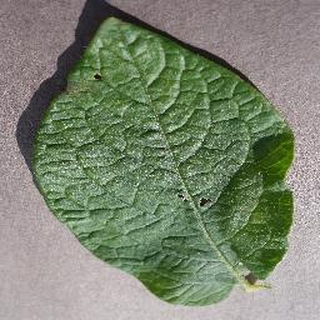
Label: healthy_potato